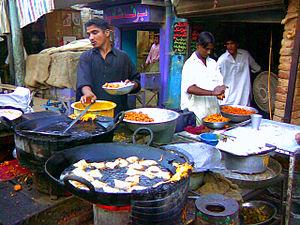
Le samoussa est un beignet originaire d'Asie centrale et du Moyen Orient et devenu un mets populaire dans le sous-continent indien depuis qu'il y a été introduit au XIIIᵉ siècle ou au XIVᵉ siècle. Des sources le donnent aussi originaire d'Europe méridionale. De forme triangulaire, il est composé d'une fine pâte de blé qui enrobe une farce traditionnellement faite de légumes ou de viande, de piment et d'épices, notamment la coriandre et le curcuma.